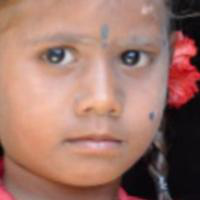
Age group: age 01-10